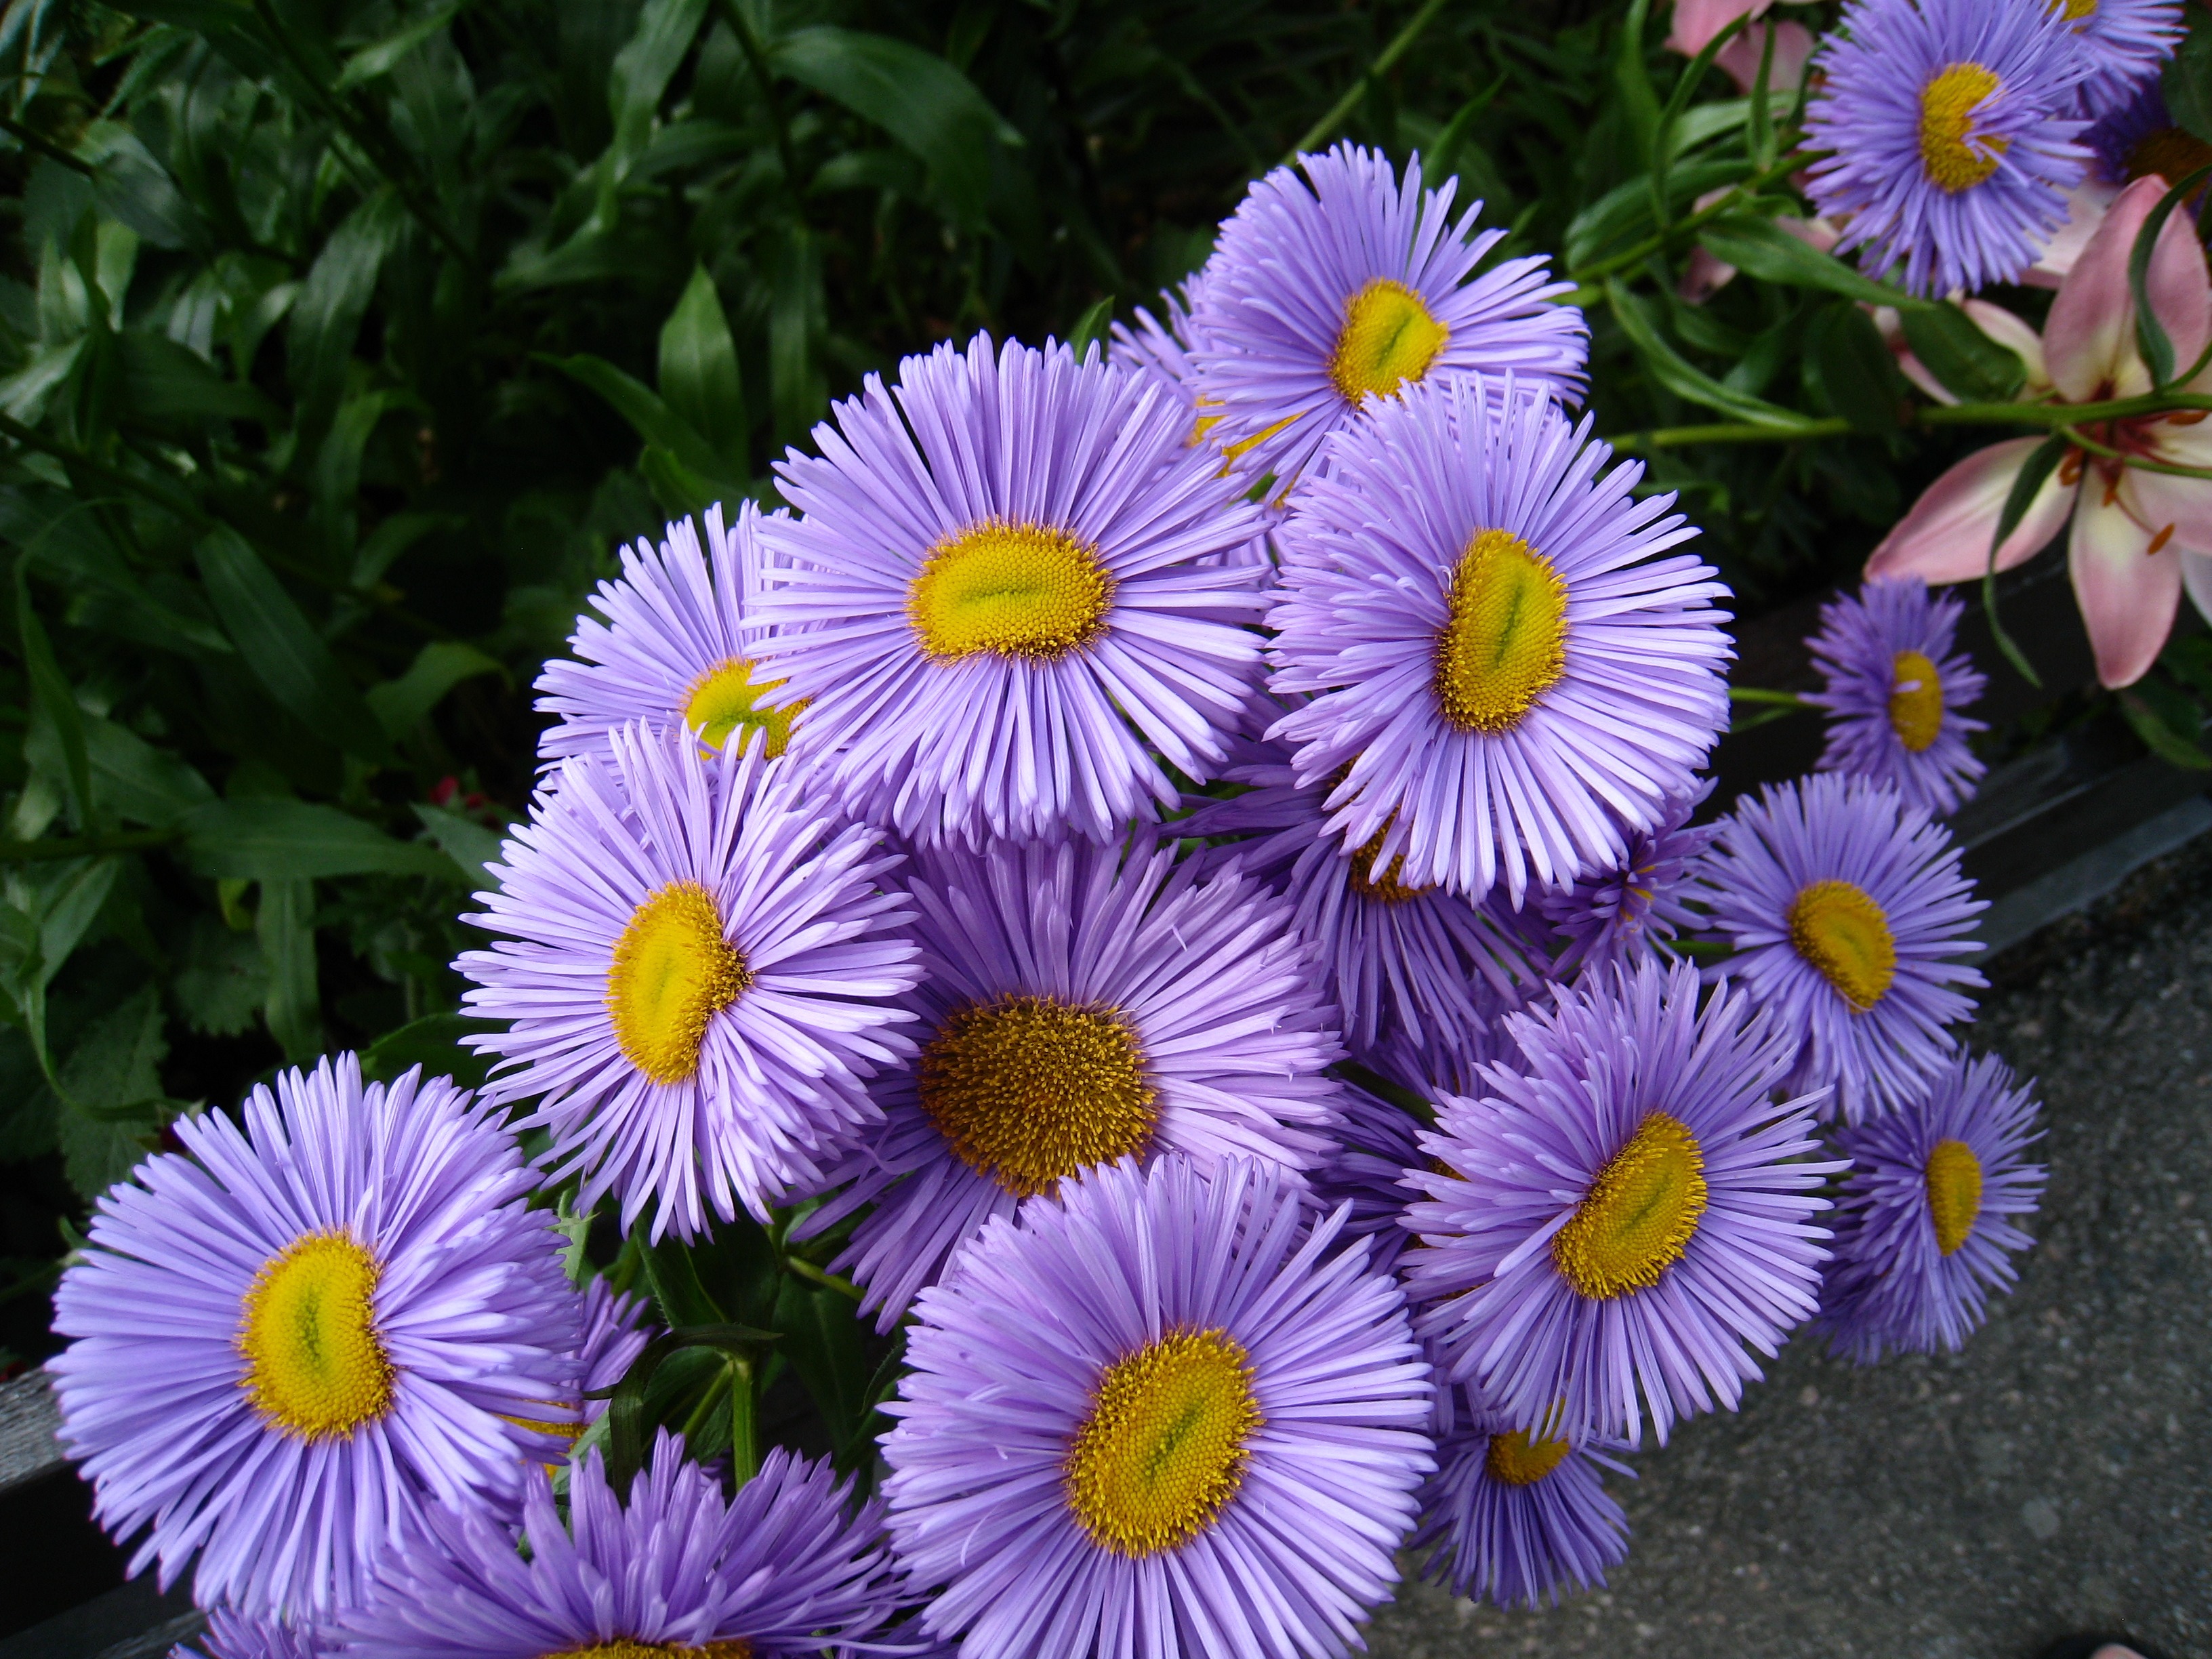
nature, plant, flower, petal, summer, daisy, green, botany, blue, garden, flora, wildflower, flowers, aster, floristry, macro photography, asters, flowering plant, daisy family, annual plant, land plant, marguerite daisy, chrysanths, ice plant family, dorotheanthus bellidiformis